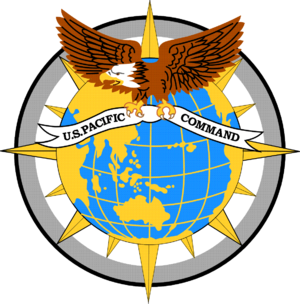
La structure des forces armées des États-Unis inclut une chaîne de commandement qui conduit du président des États-Unis via le secrétaire à la Défense jusqu'aux nouvelles recrues. Les forces armées américaines sont organisées par le département de la Défense des États-Unis qui supervise une structure complexe des fonctions de commandement et de contrôle conjointes avec de nombreuses unités. Ce qui suit est une liste non exhaustive des différentes unités militaires, des commandements civils et militaires, des bureaux et des agences du DOD.